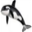
Label: whale